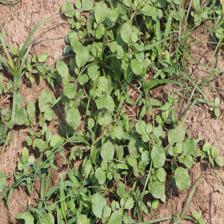
Label: BroadLeafWeed